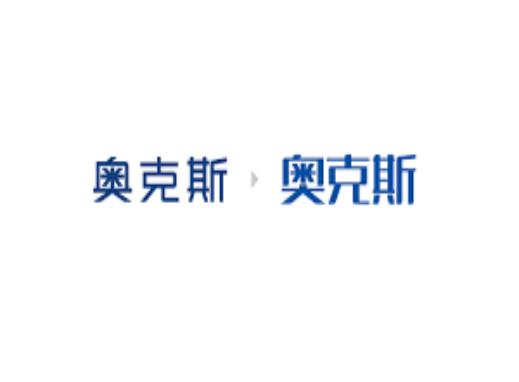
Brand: auxx-2
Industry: Electronic